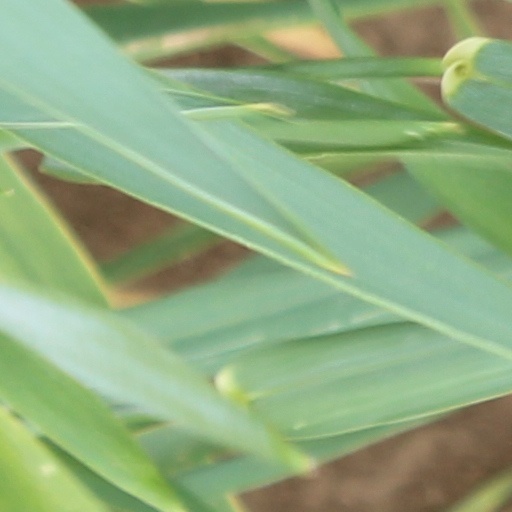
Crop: wheat